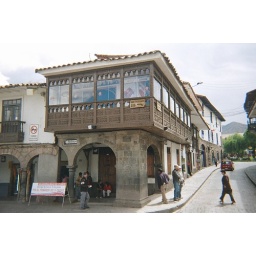
A large, fairly typical wooden balcony in Cuzco